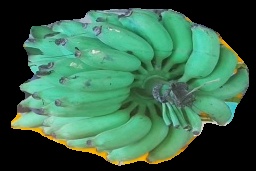
Variety: elakki-bale
Grade: grade2